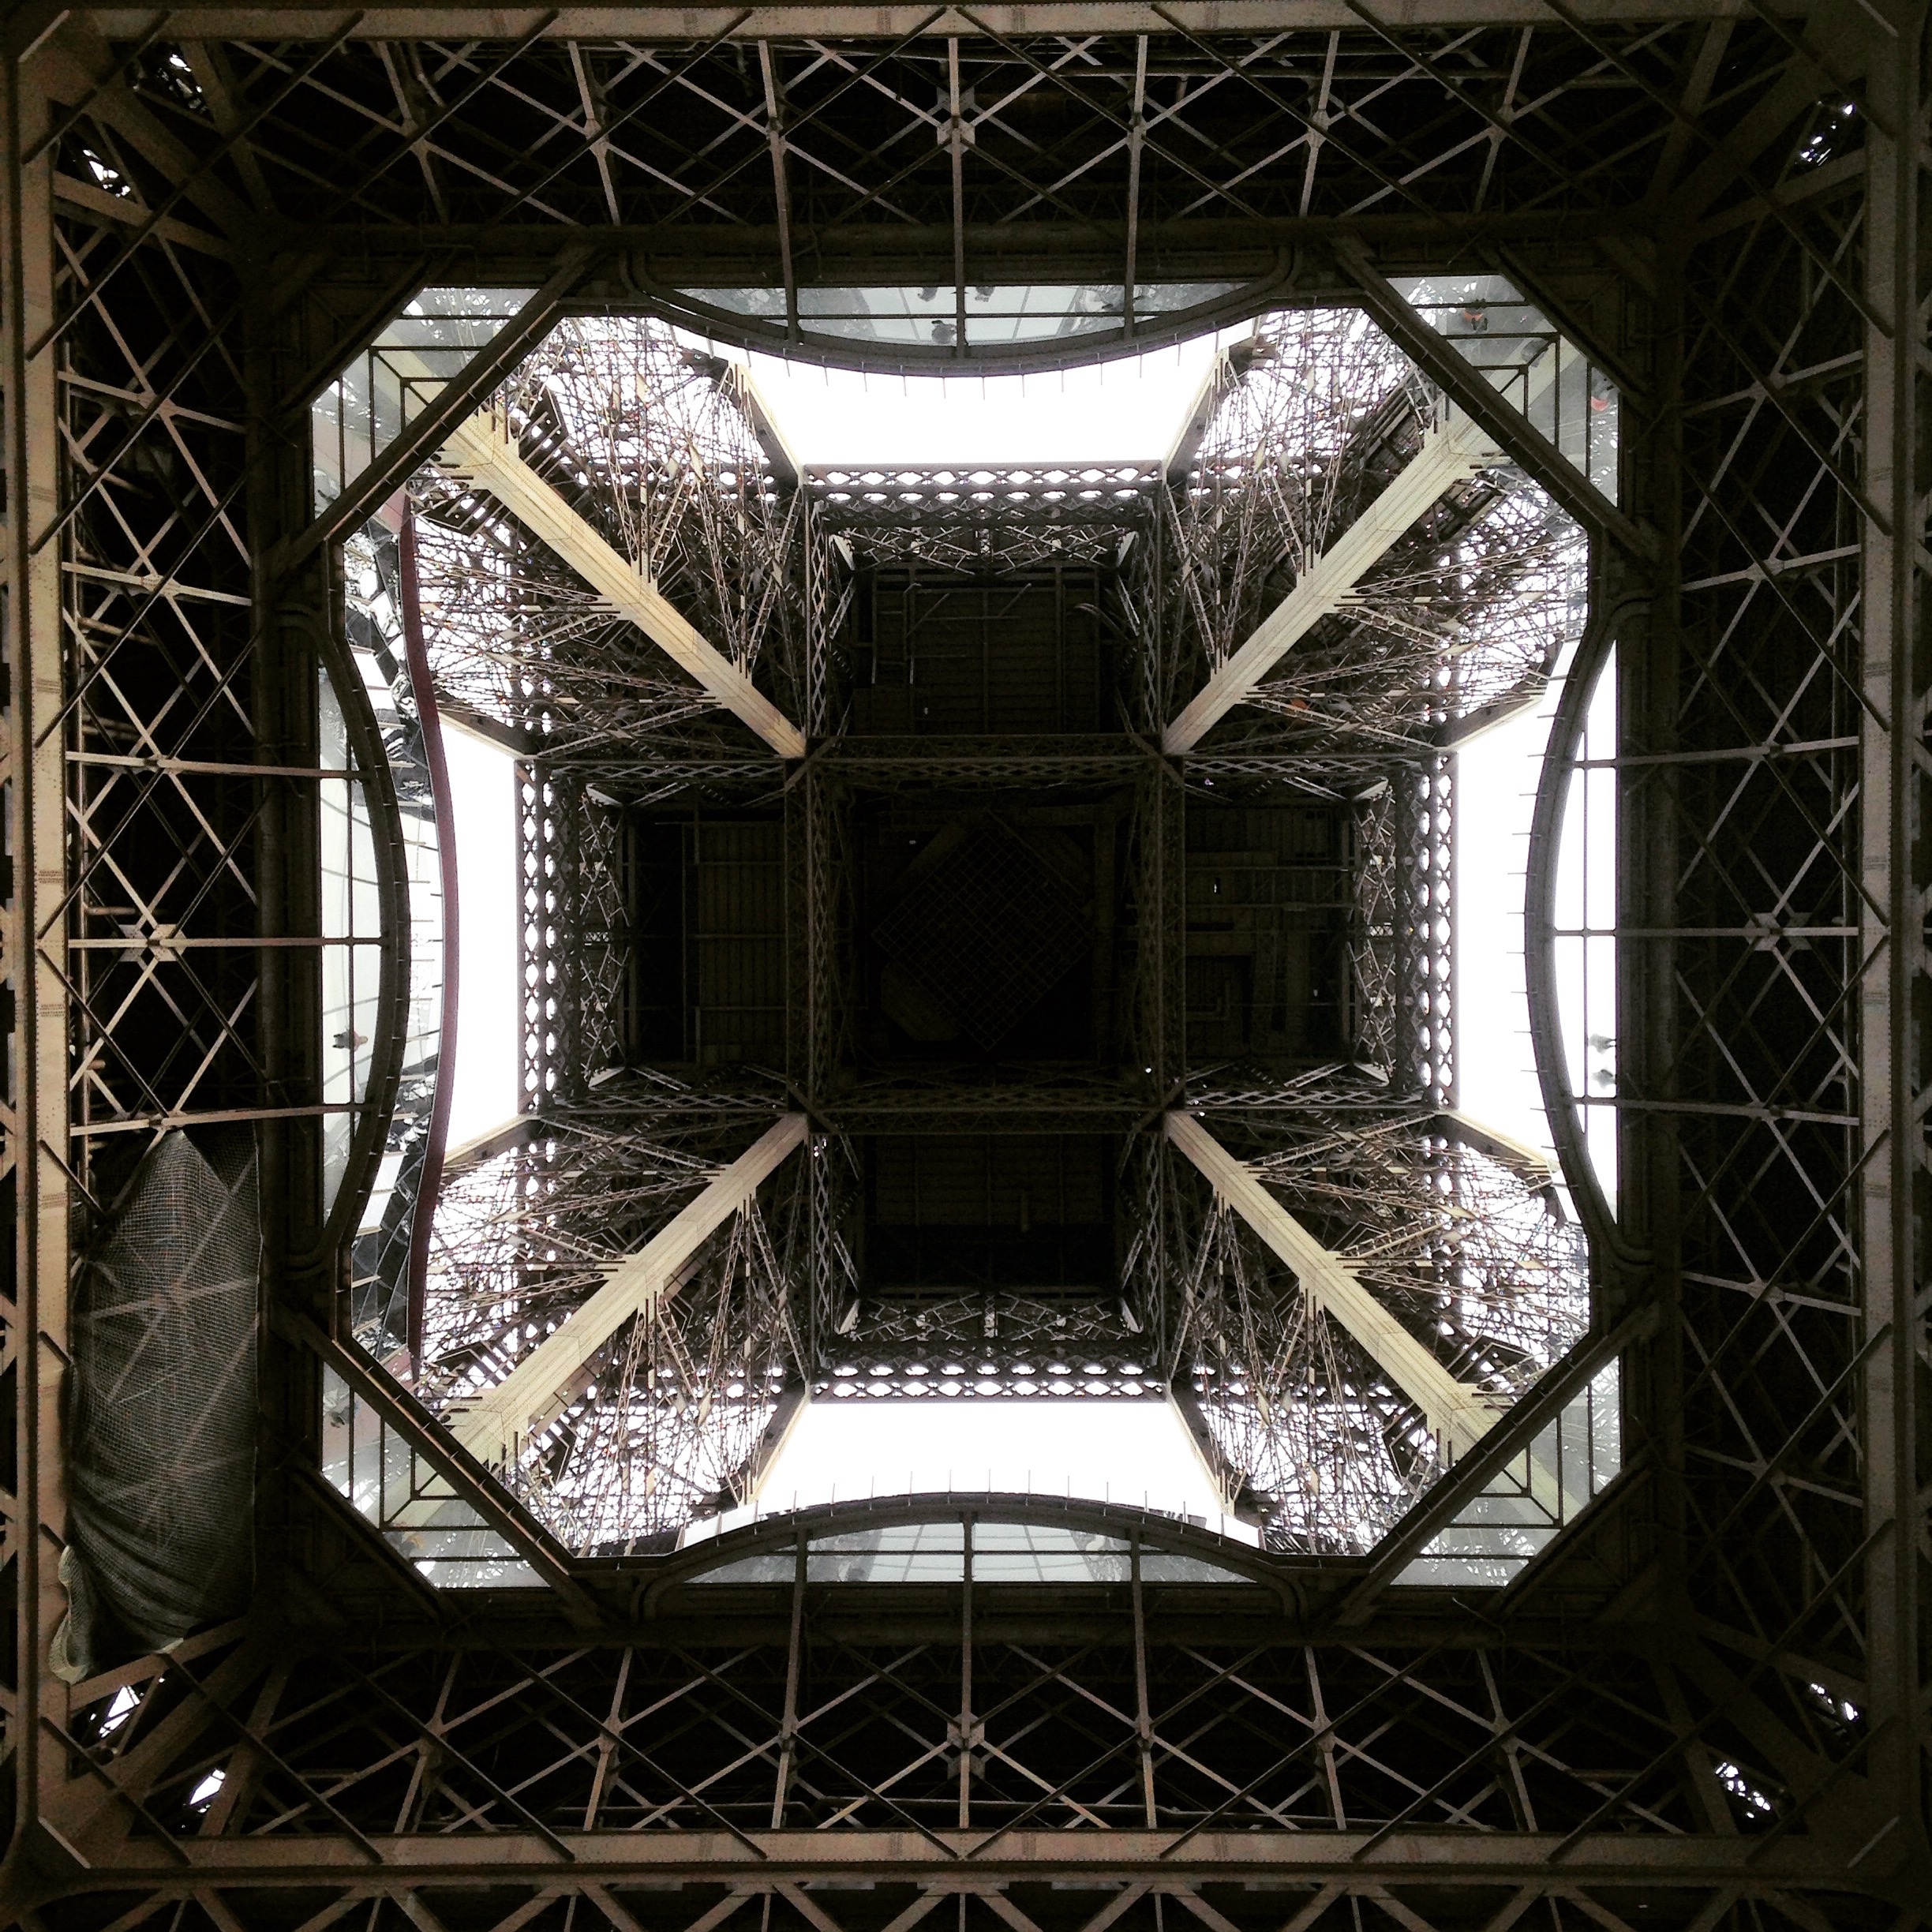
architecture, window, building, tower, lighting, picture frame